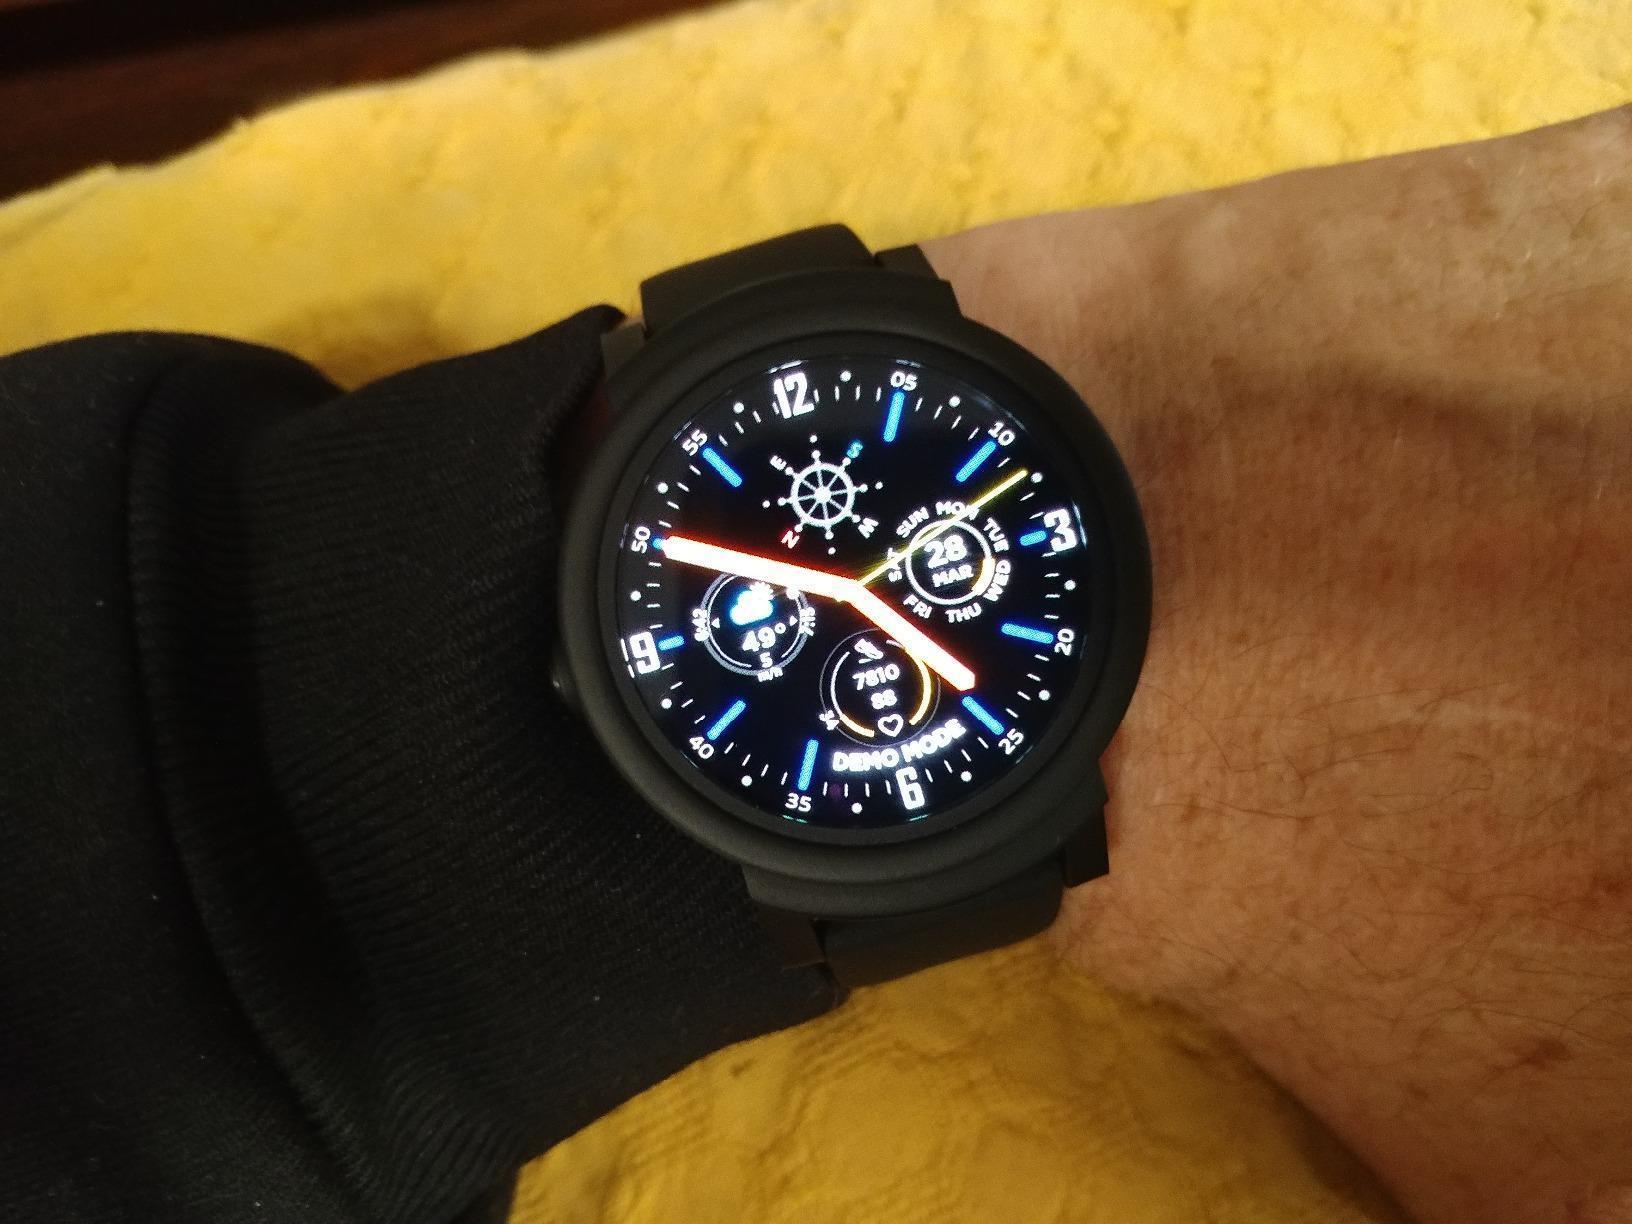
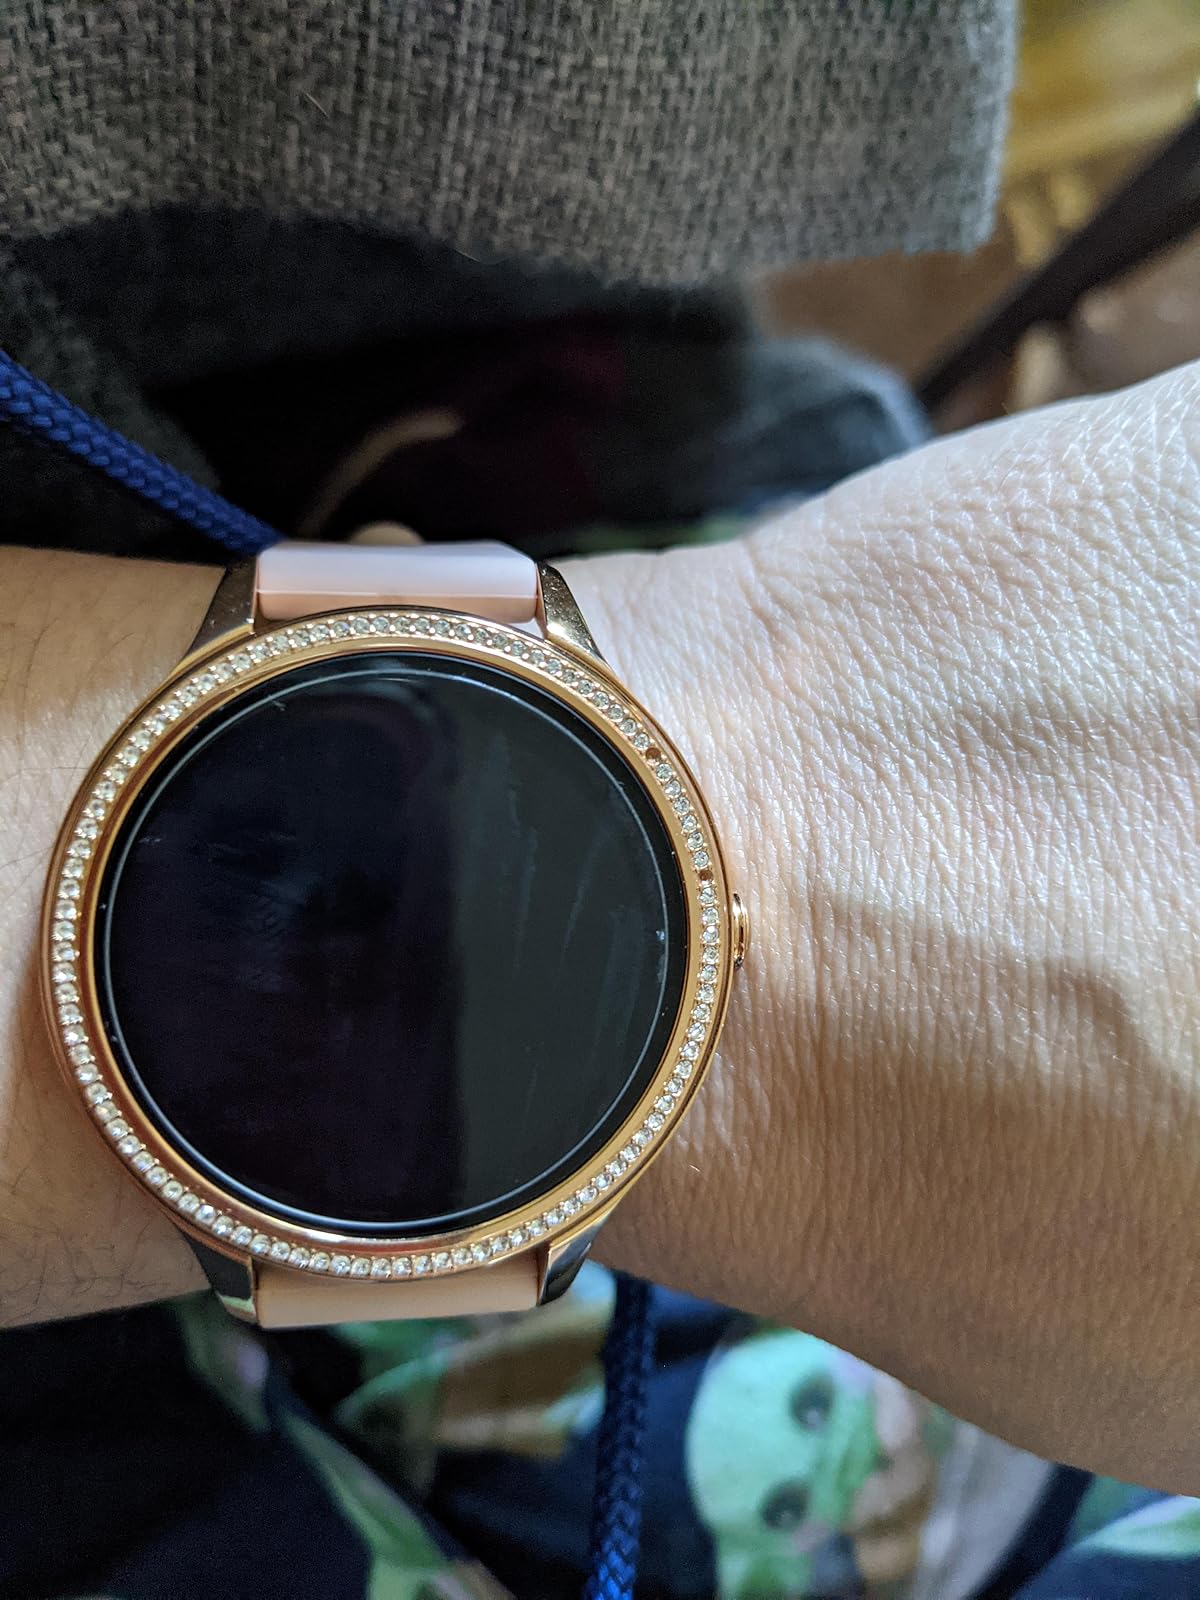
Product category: smartwatch
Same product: no